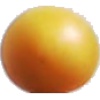
Label: Cherry Wax Yellow 1